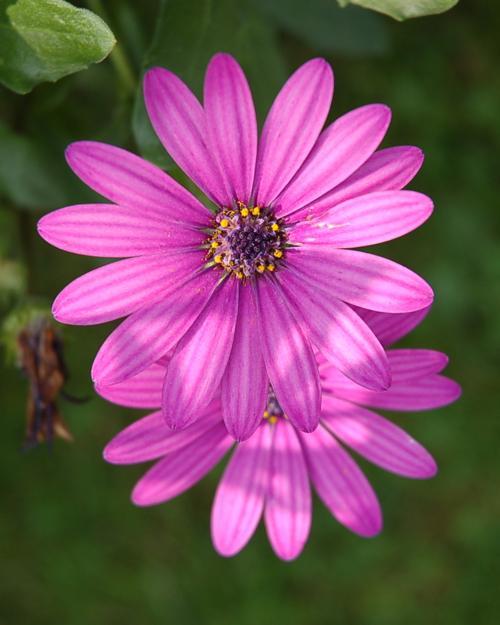
Label: osteospermum